Chapai Nawabganj District

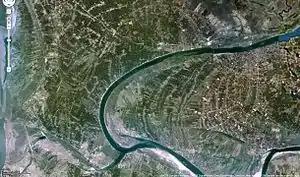

Most of the land of this area are plain land with many small ponds and water reservoirs. But, recently, the geography has changed due to the erosion by the river Padma (Ganges). Overload of river sediment caused by farrakka barrage eroded the river banks and created a large area of land full of sand which almost looks like a small desert in this area. Four to five small union parisad like narayonpur, johurpur, sundorpur, baghdanga has shifted to the other side of the river Padma.